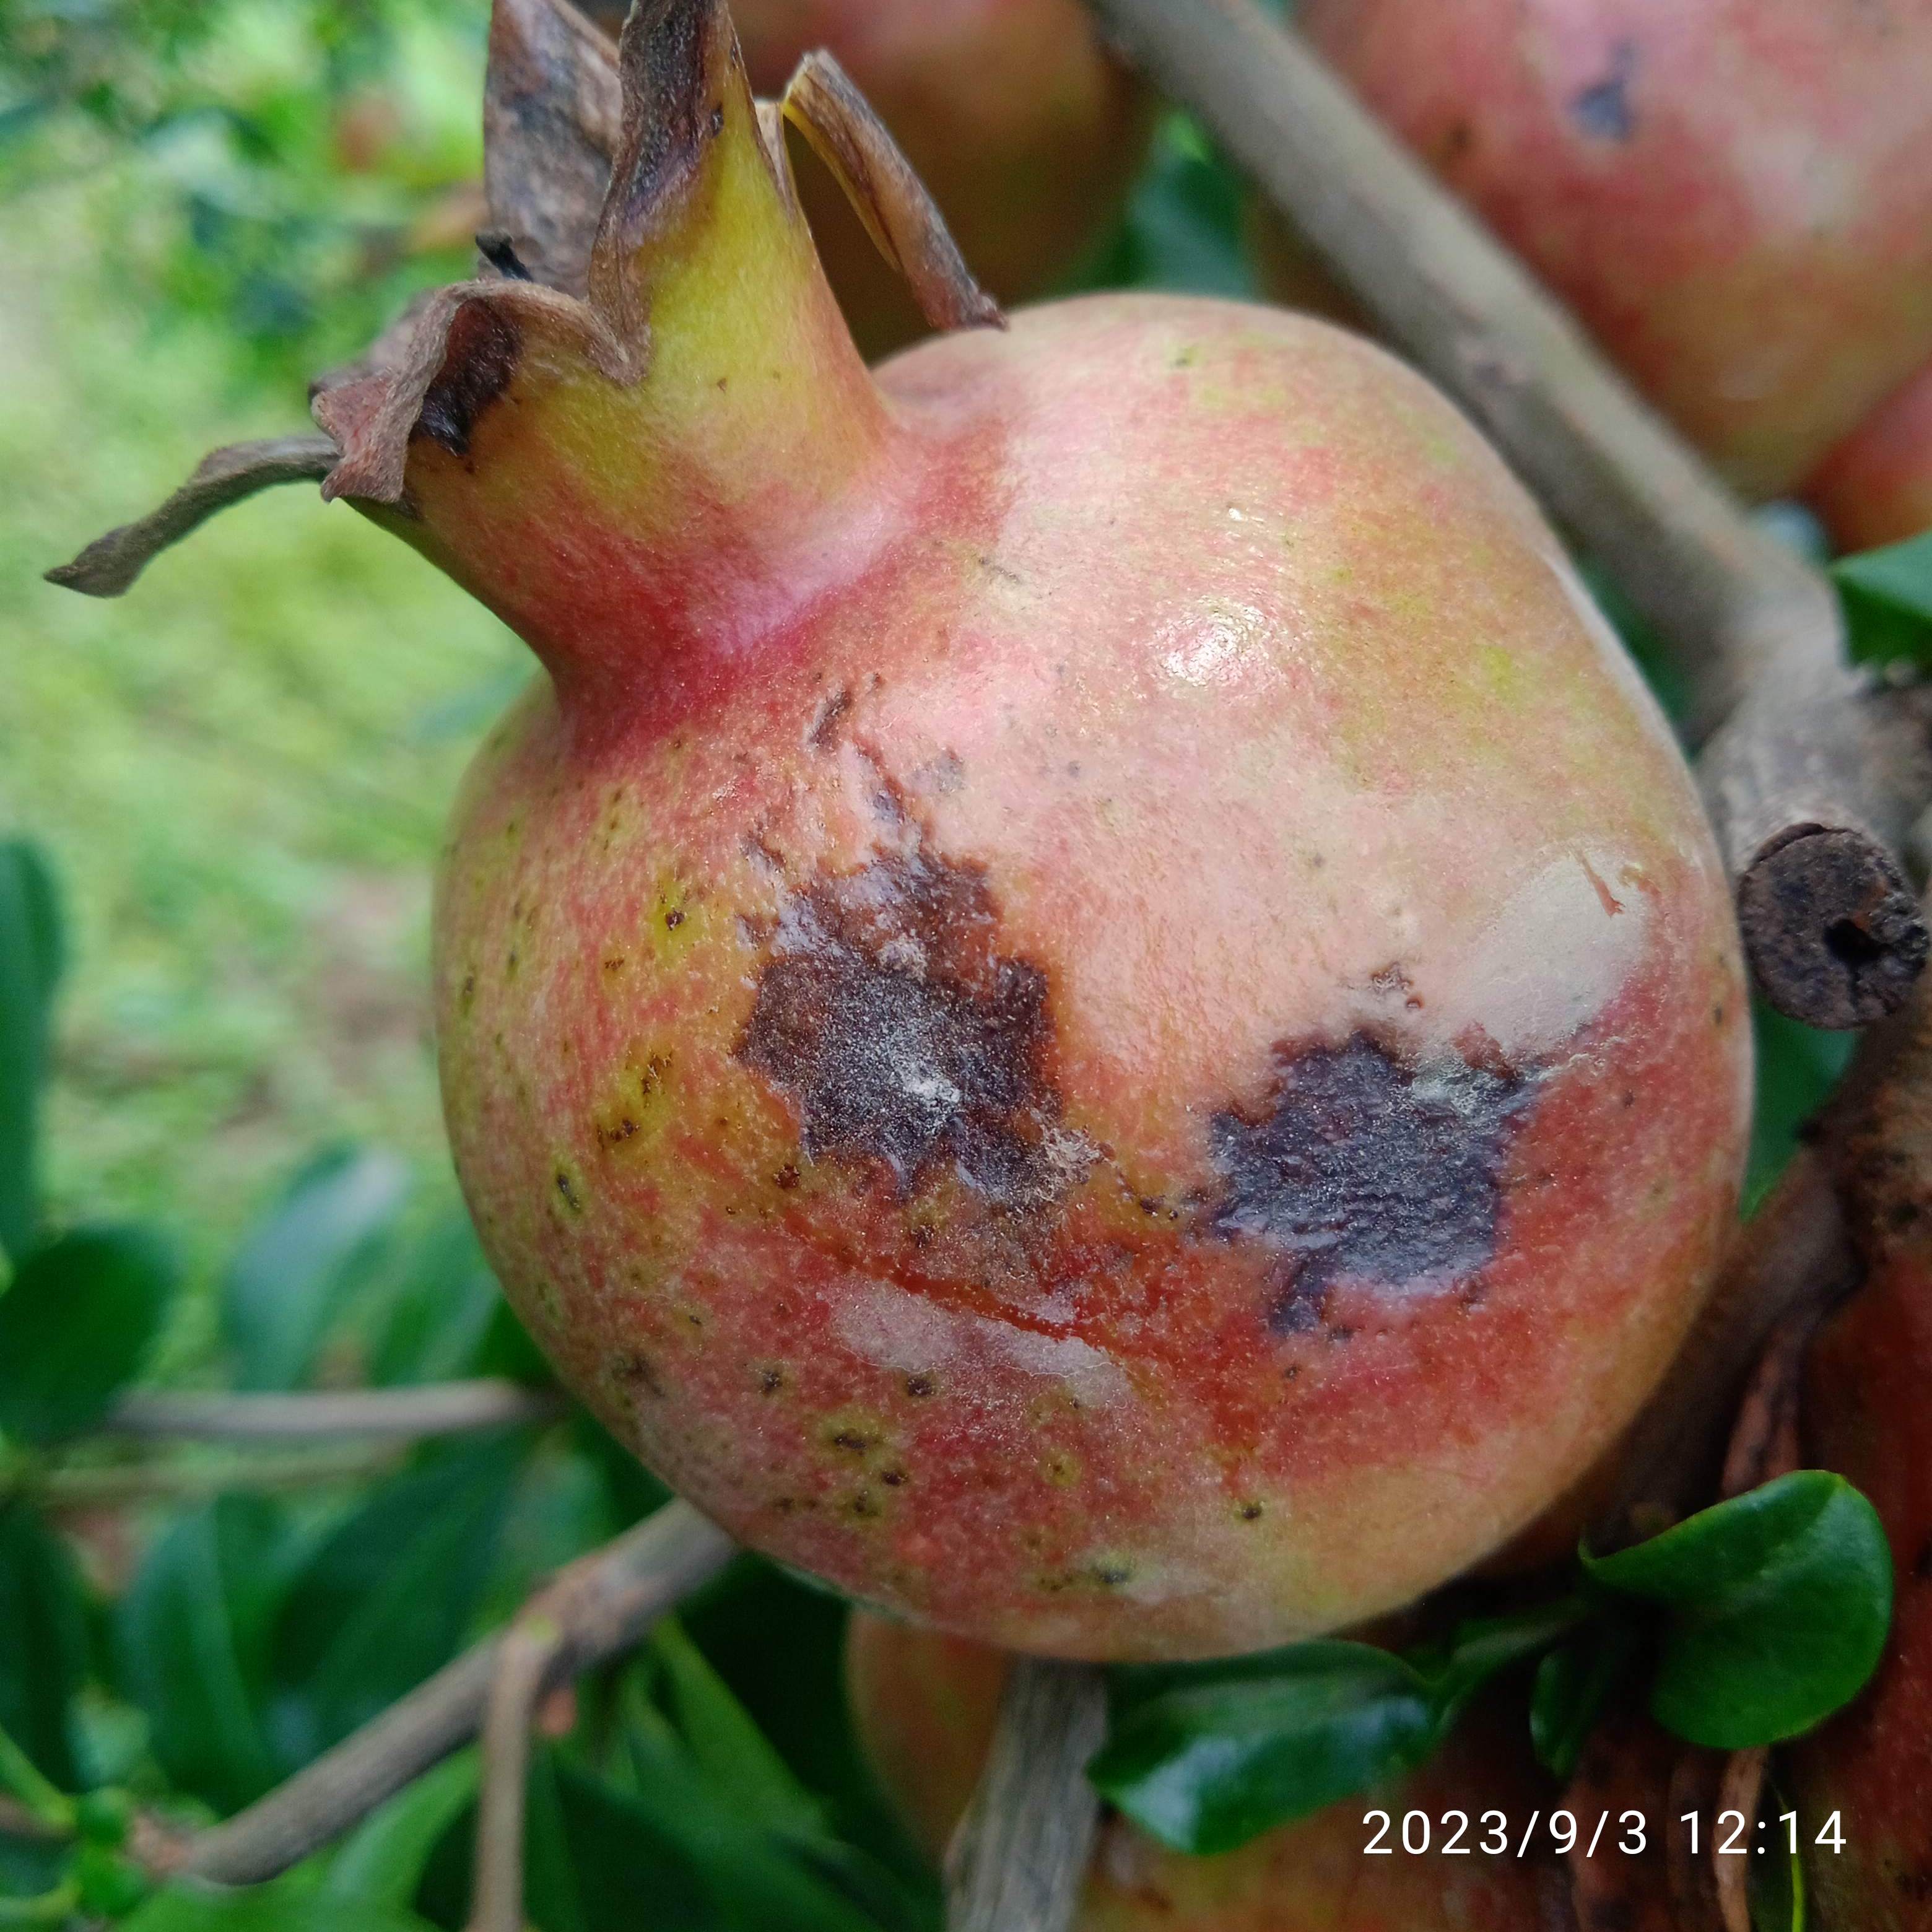
Label: Anthracnose